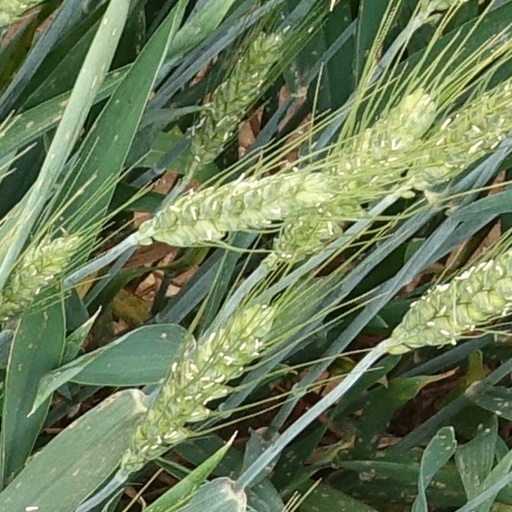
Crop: wheat